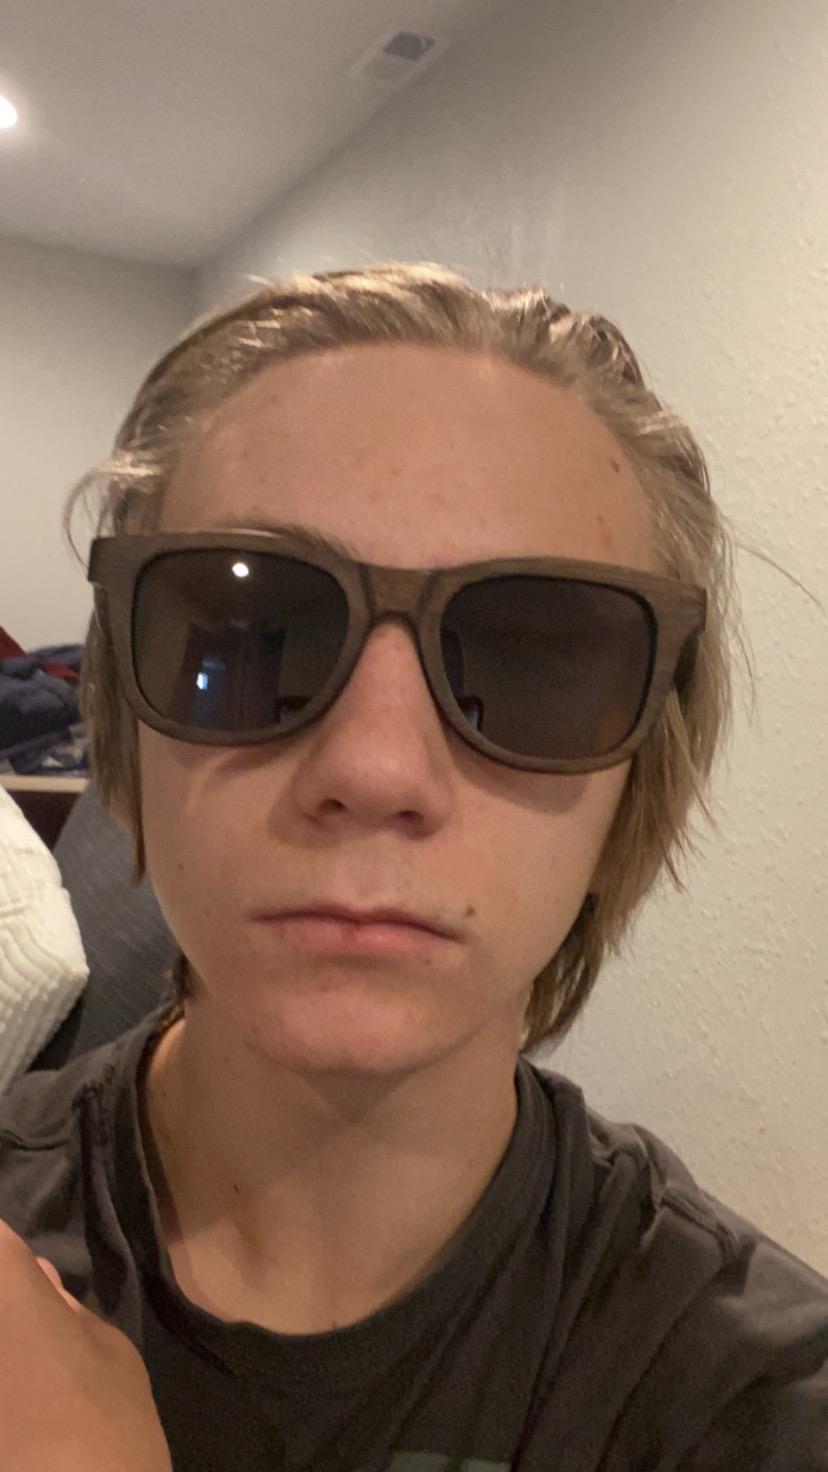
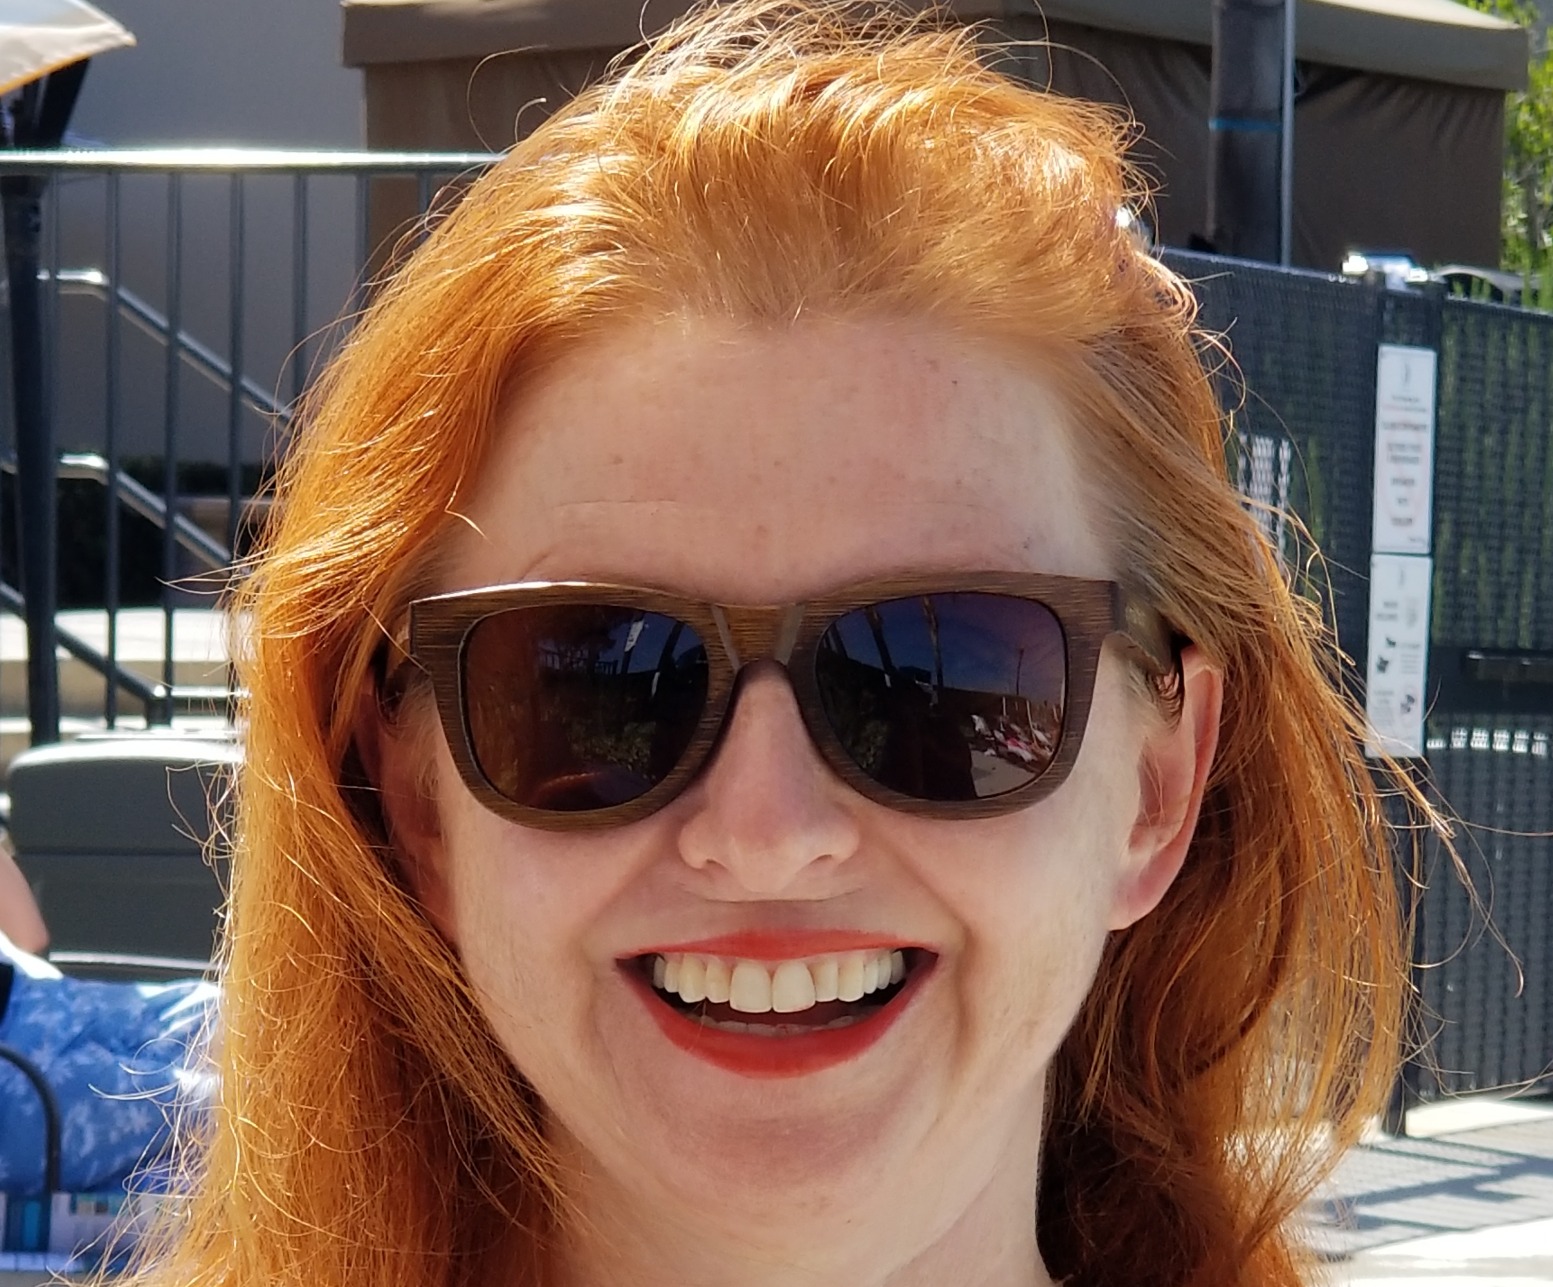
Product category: accessories_sunglasses
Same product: yes